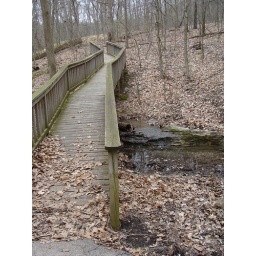
A forest in Missouri, random bridge just hanging out.